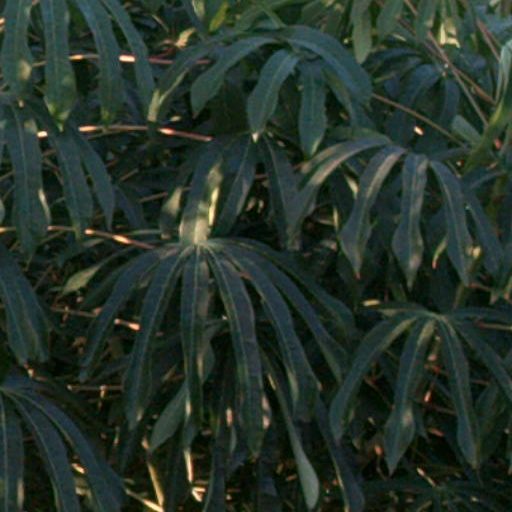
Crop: cassava